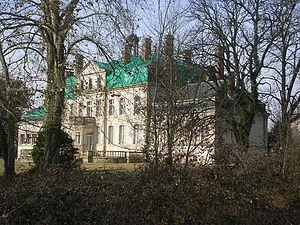
Le Vignau, château (Landes, France)
Cet article recense de manière non exhaustive les châteaux, maisons fortes, mottes castrales, situés dans le département français des Landes. Il est fait état des inscriptions et classements au titre des monuments historiques.
Le Vignau est une commune du Sud-Ouest de la France, située dans le département des Landes.
Le château du Vignau se situe sur la commune du même nom, dans le département français des Landes.